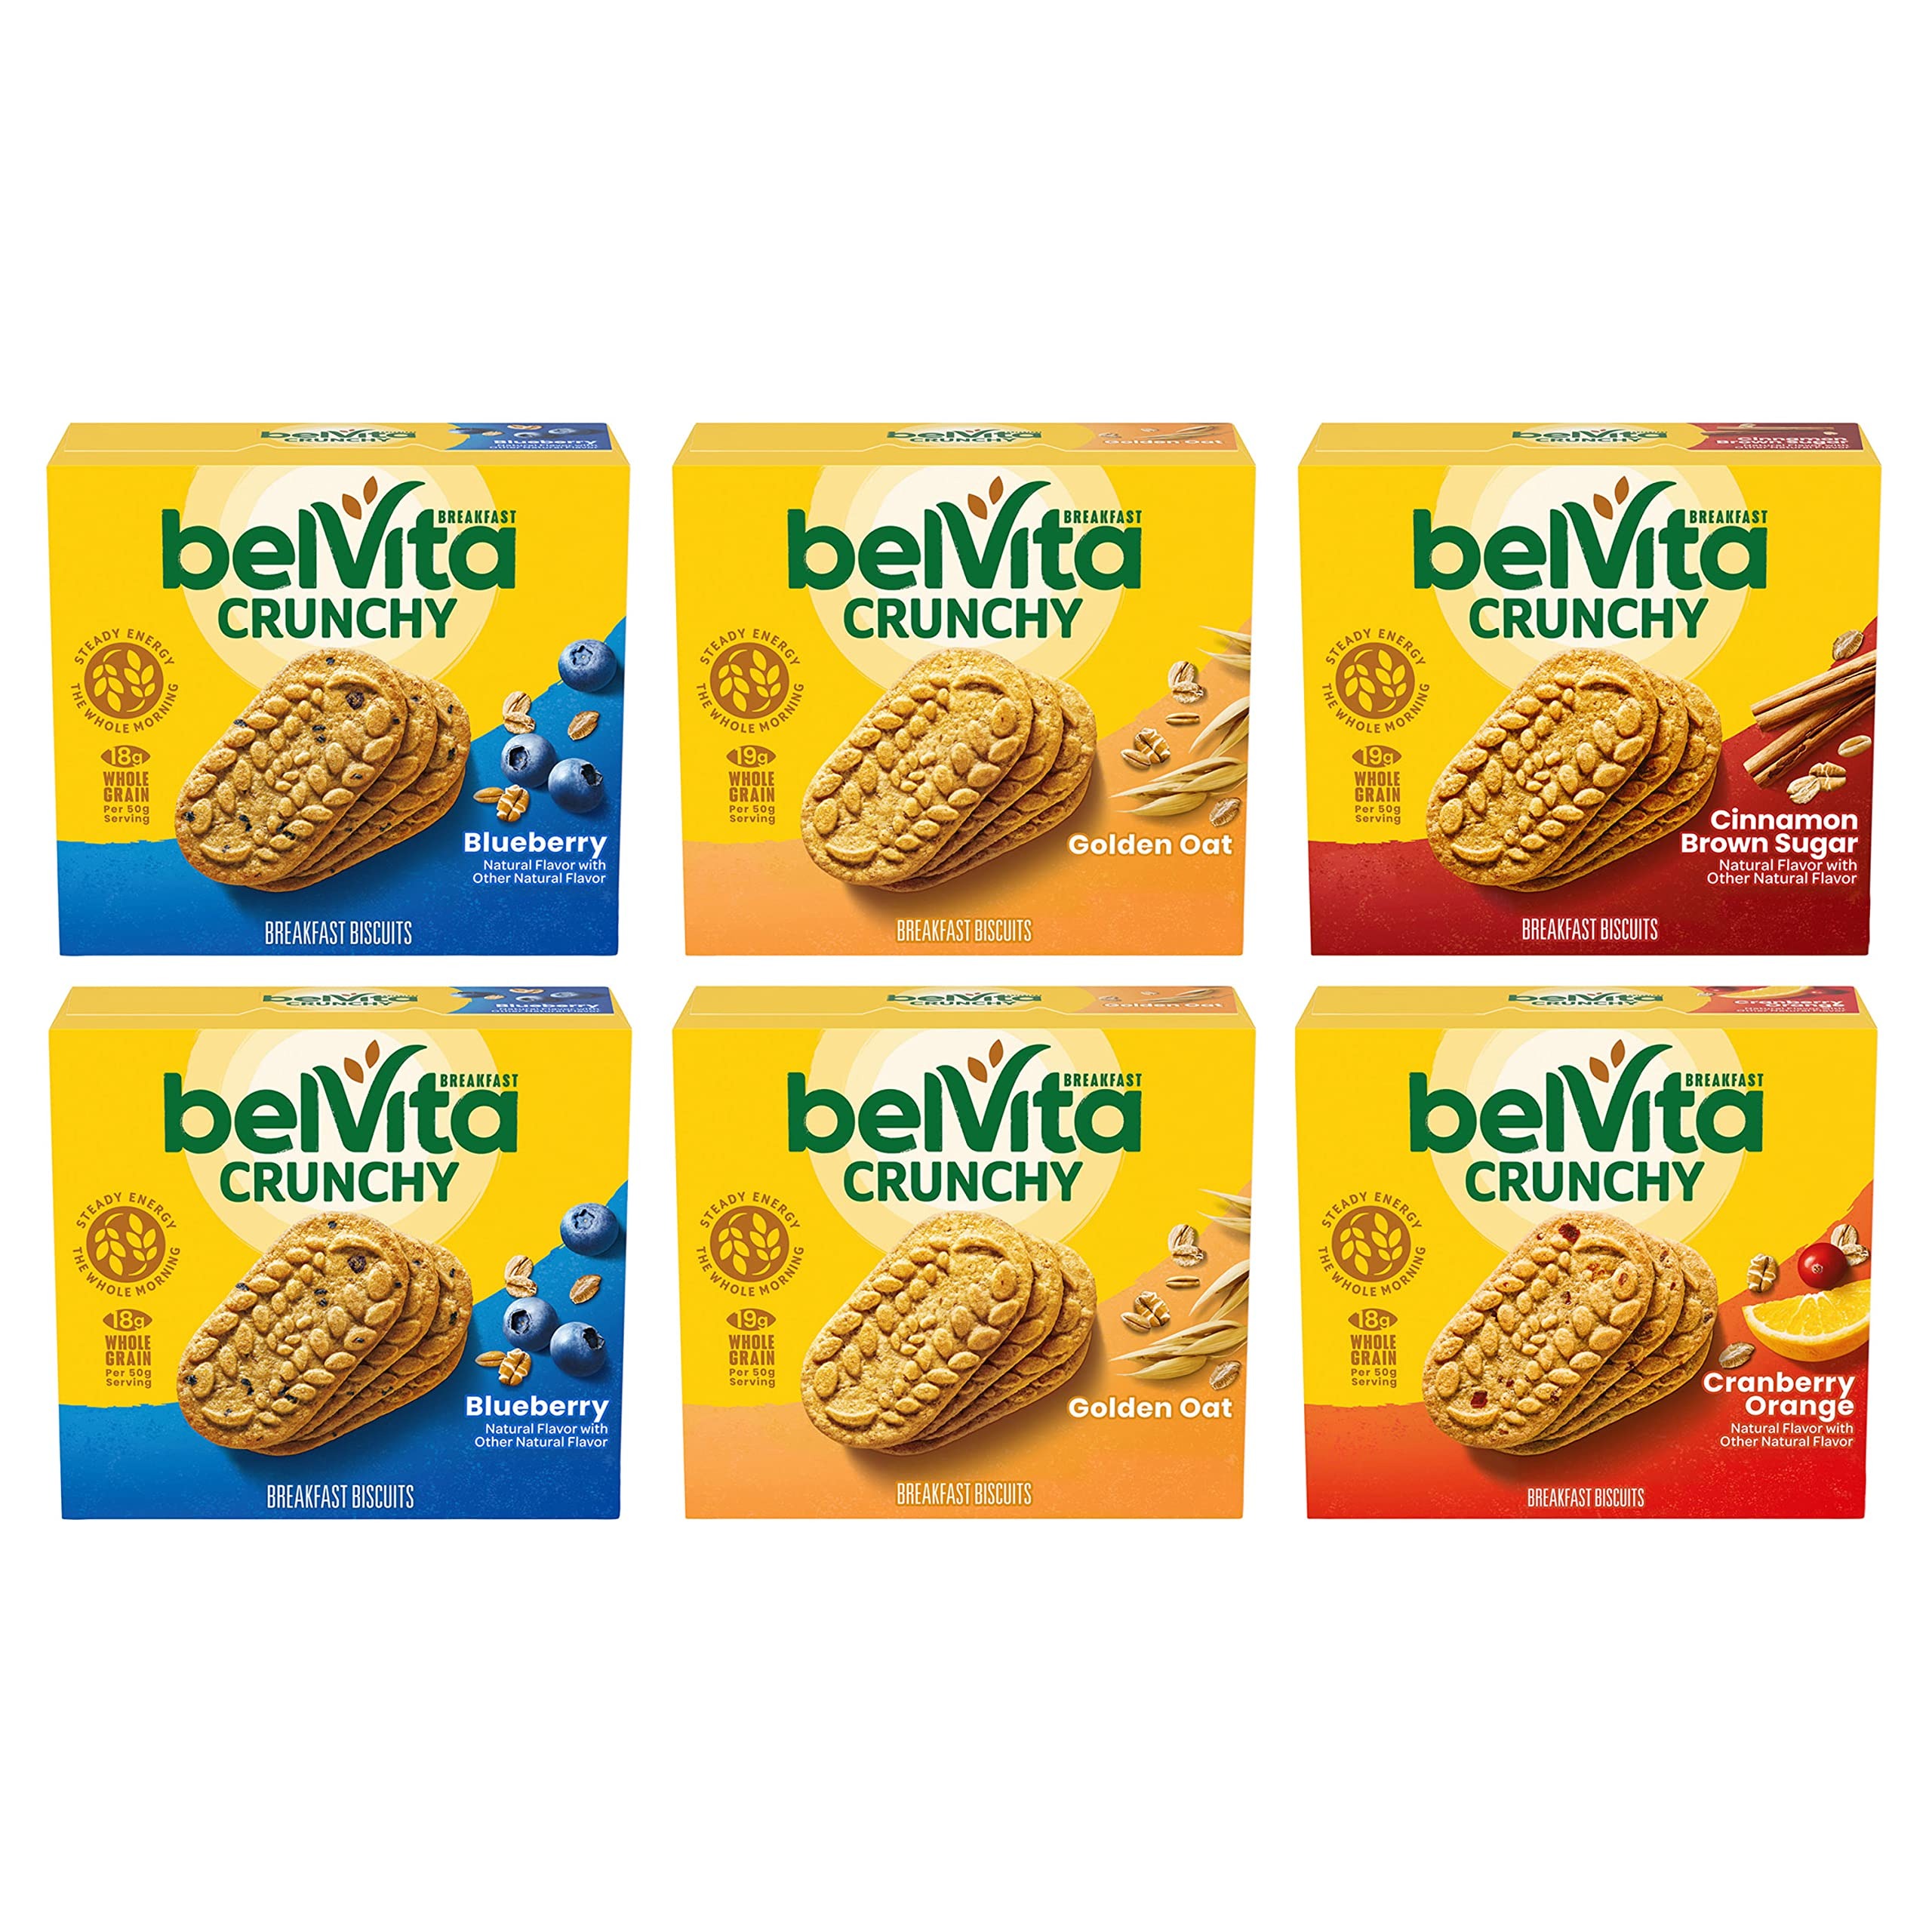
Item Name: belVita Breakfast Biscuits Variety Pack, 4 Flavors, 6 Boxes of 5 Packs (30 Total Packs)
Bullet Point 1: Six boxes of belVita Breakfast Biscuits (30 total packs, 4 biscuits per pack); 2 boxes each of Blueberry & Golden Oat, and 1 box each of Cranberry Orange & Cinnamon Brown Sugar (packaging may vary)
Bullet Point 2: Crunchy biscuits made with wholesome grains and specially baked with slow-release carbs that break down gradually in the body to deliver delicious, steady energy
Bullet Point 3: Kosher, cholesterol free individual snacks with no high-fructose corn syrup and no artificial colors, flavors or sweeteners
Bullet Point 4: These delicious, convenient breakfast cookies are a great alternative to a traditional breakfast bar
Bullet Point 5: Individual packs are perfect for enjoying at the office, at home or on the go as hiking snacks or breakfast snacks
Value: 52.8
Unit: Ounce

Price: 20.9